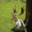
Label: deer